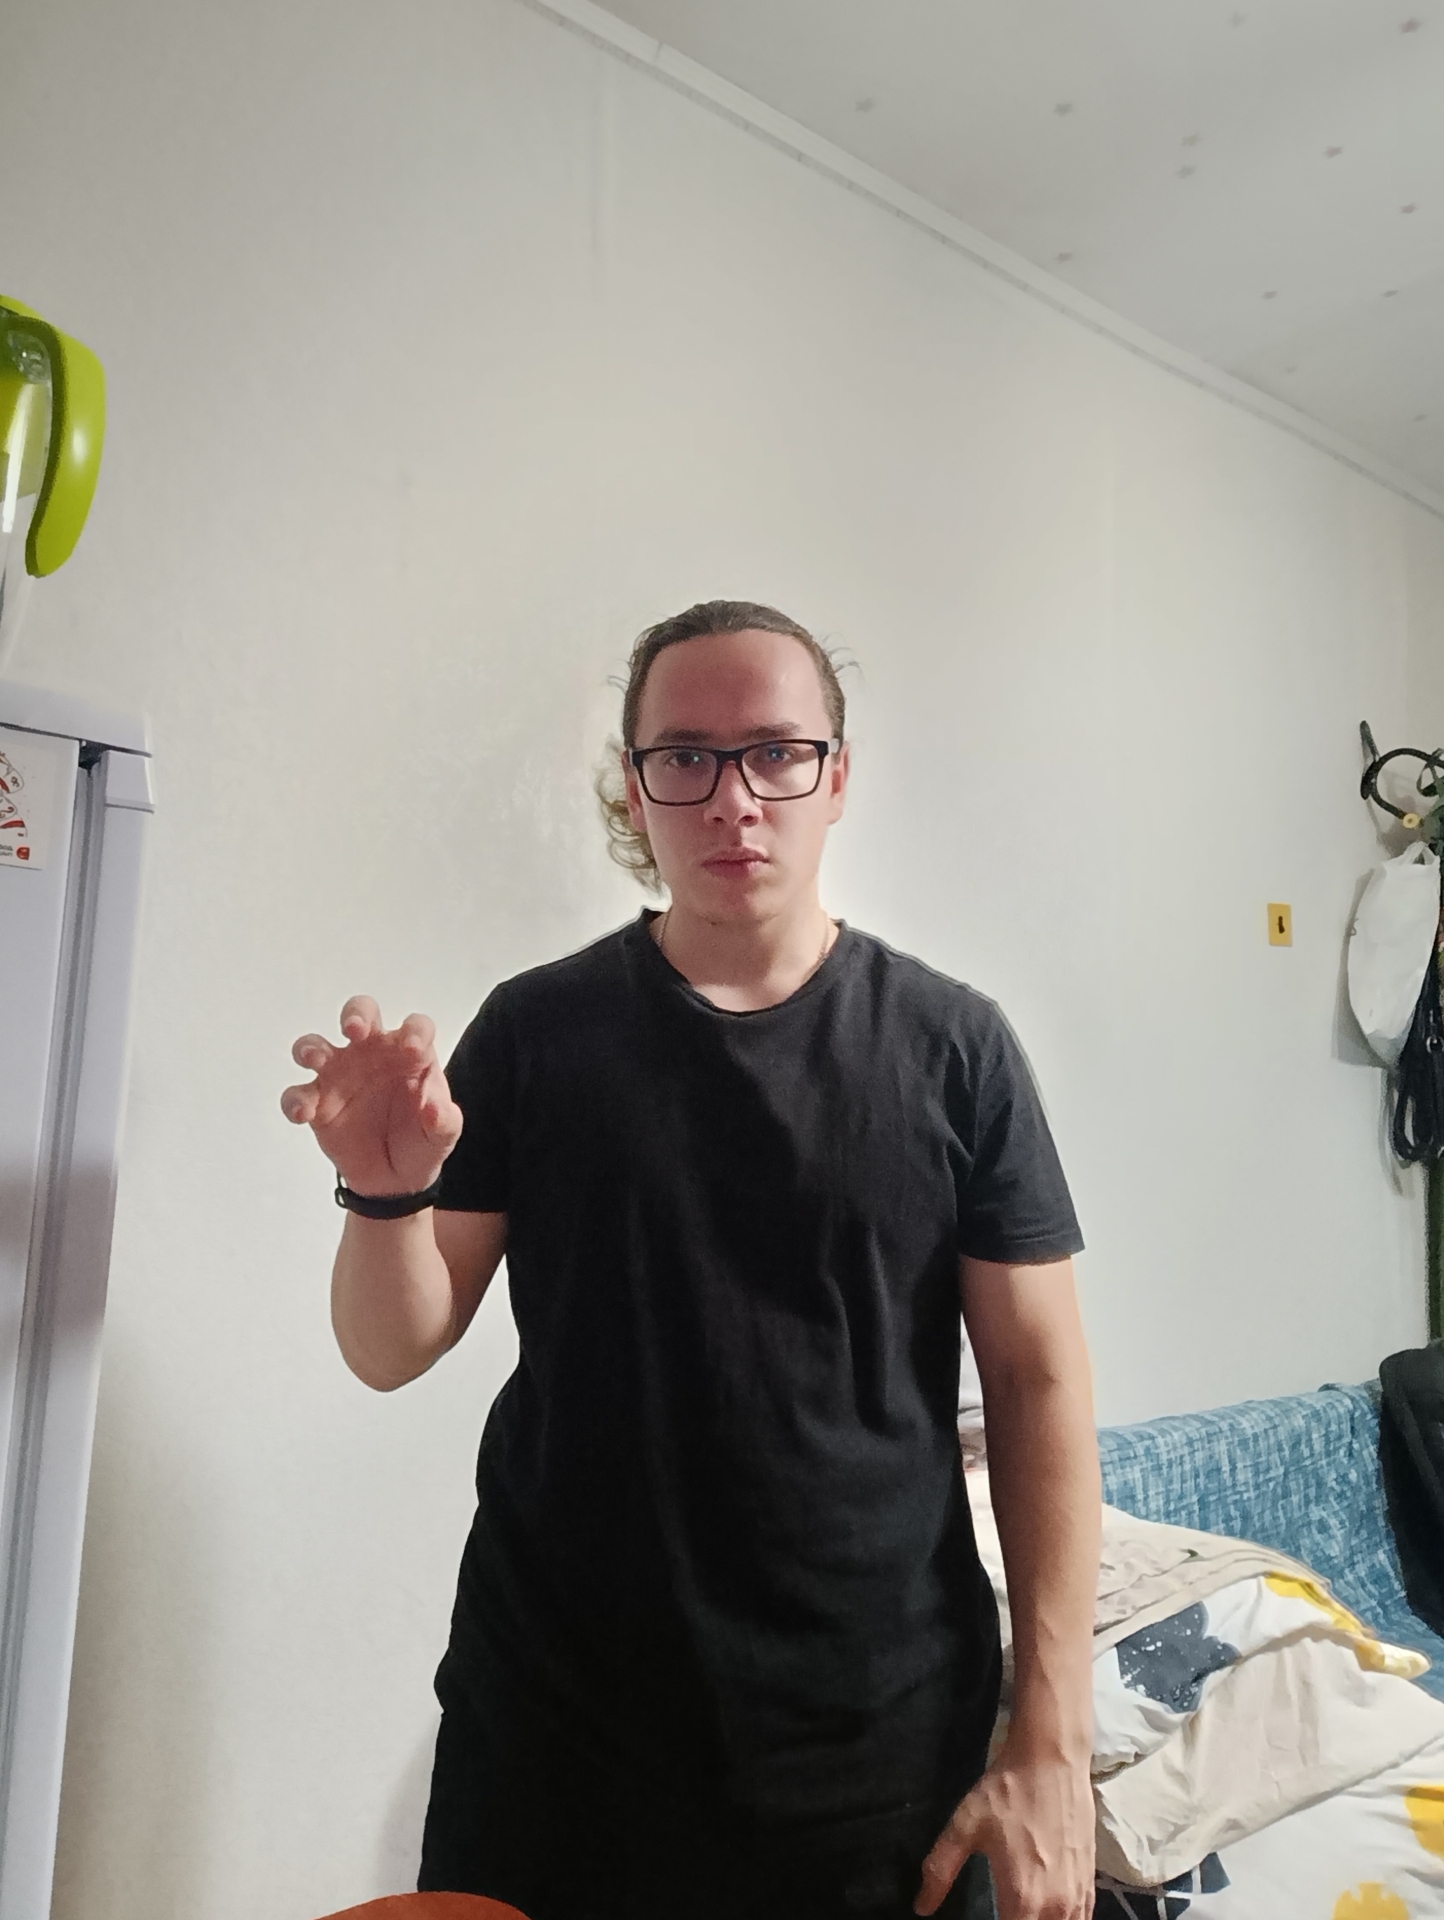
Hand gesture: grabbing